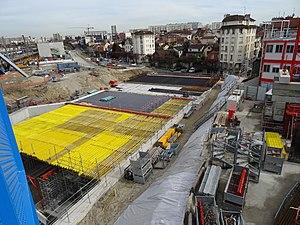
Gare souterraine de Fort d'Issy vue depuis la passerelle de la gare de Clamart
Fort d'Issy - Vanves - Clamart est le nom provisoire d'une future station de la ligne 15 du métro de Paris. Située à proximité de la gare de Clamart, elle assurera la correspondance entre la ligne 15 et la ligne N du Transilien.